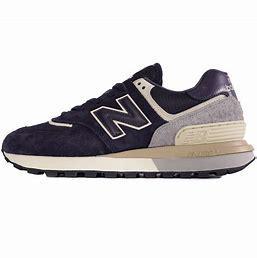
Brand: New
Model: Balance New Balance 574 Series